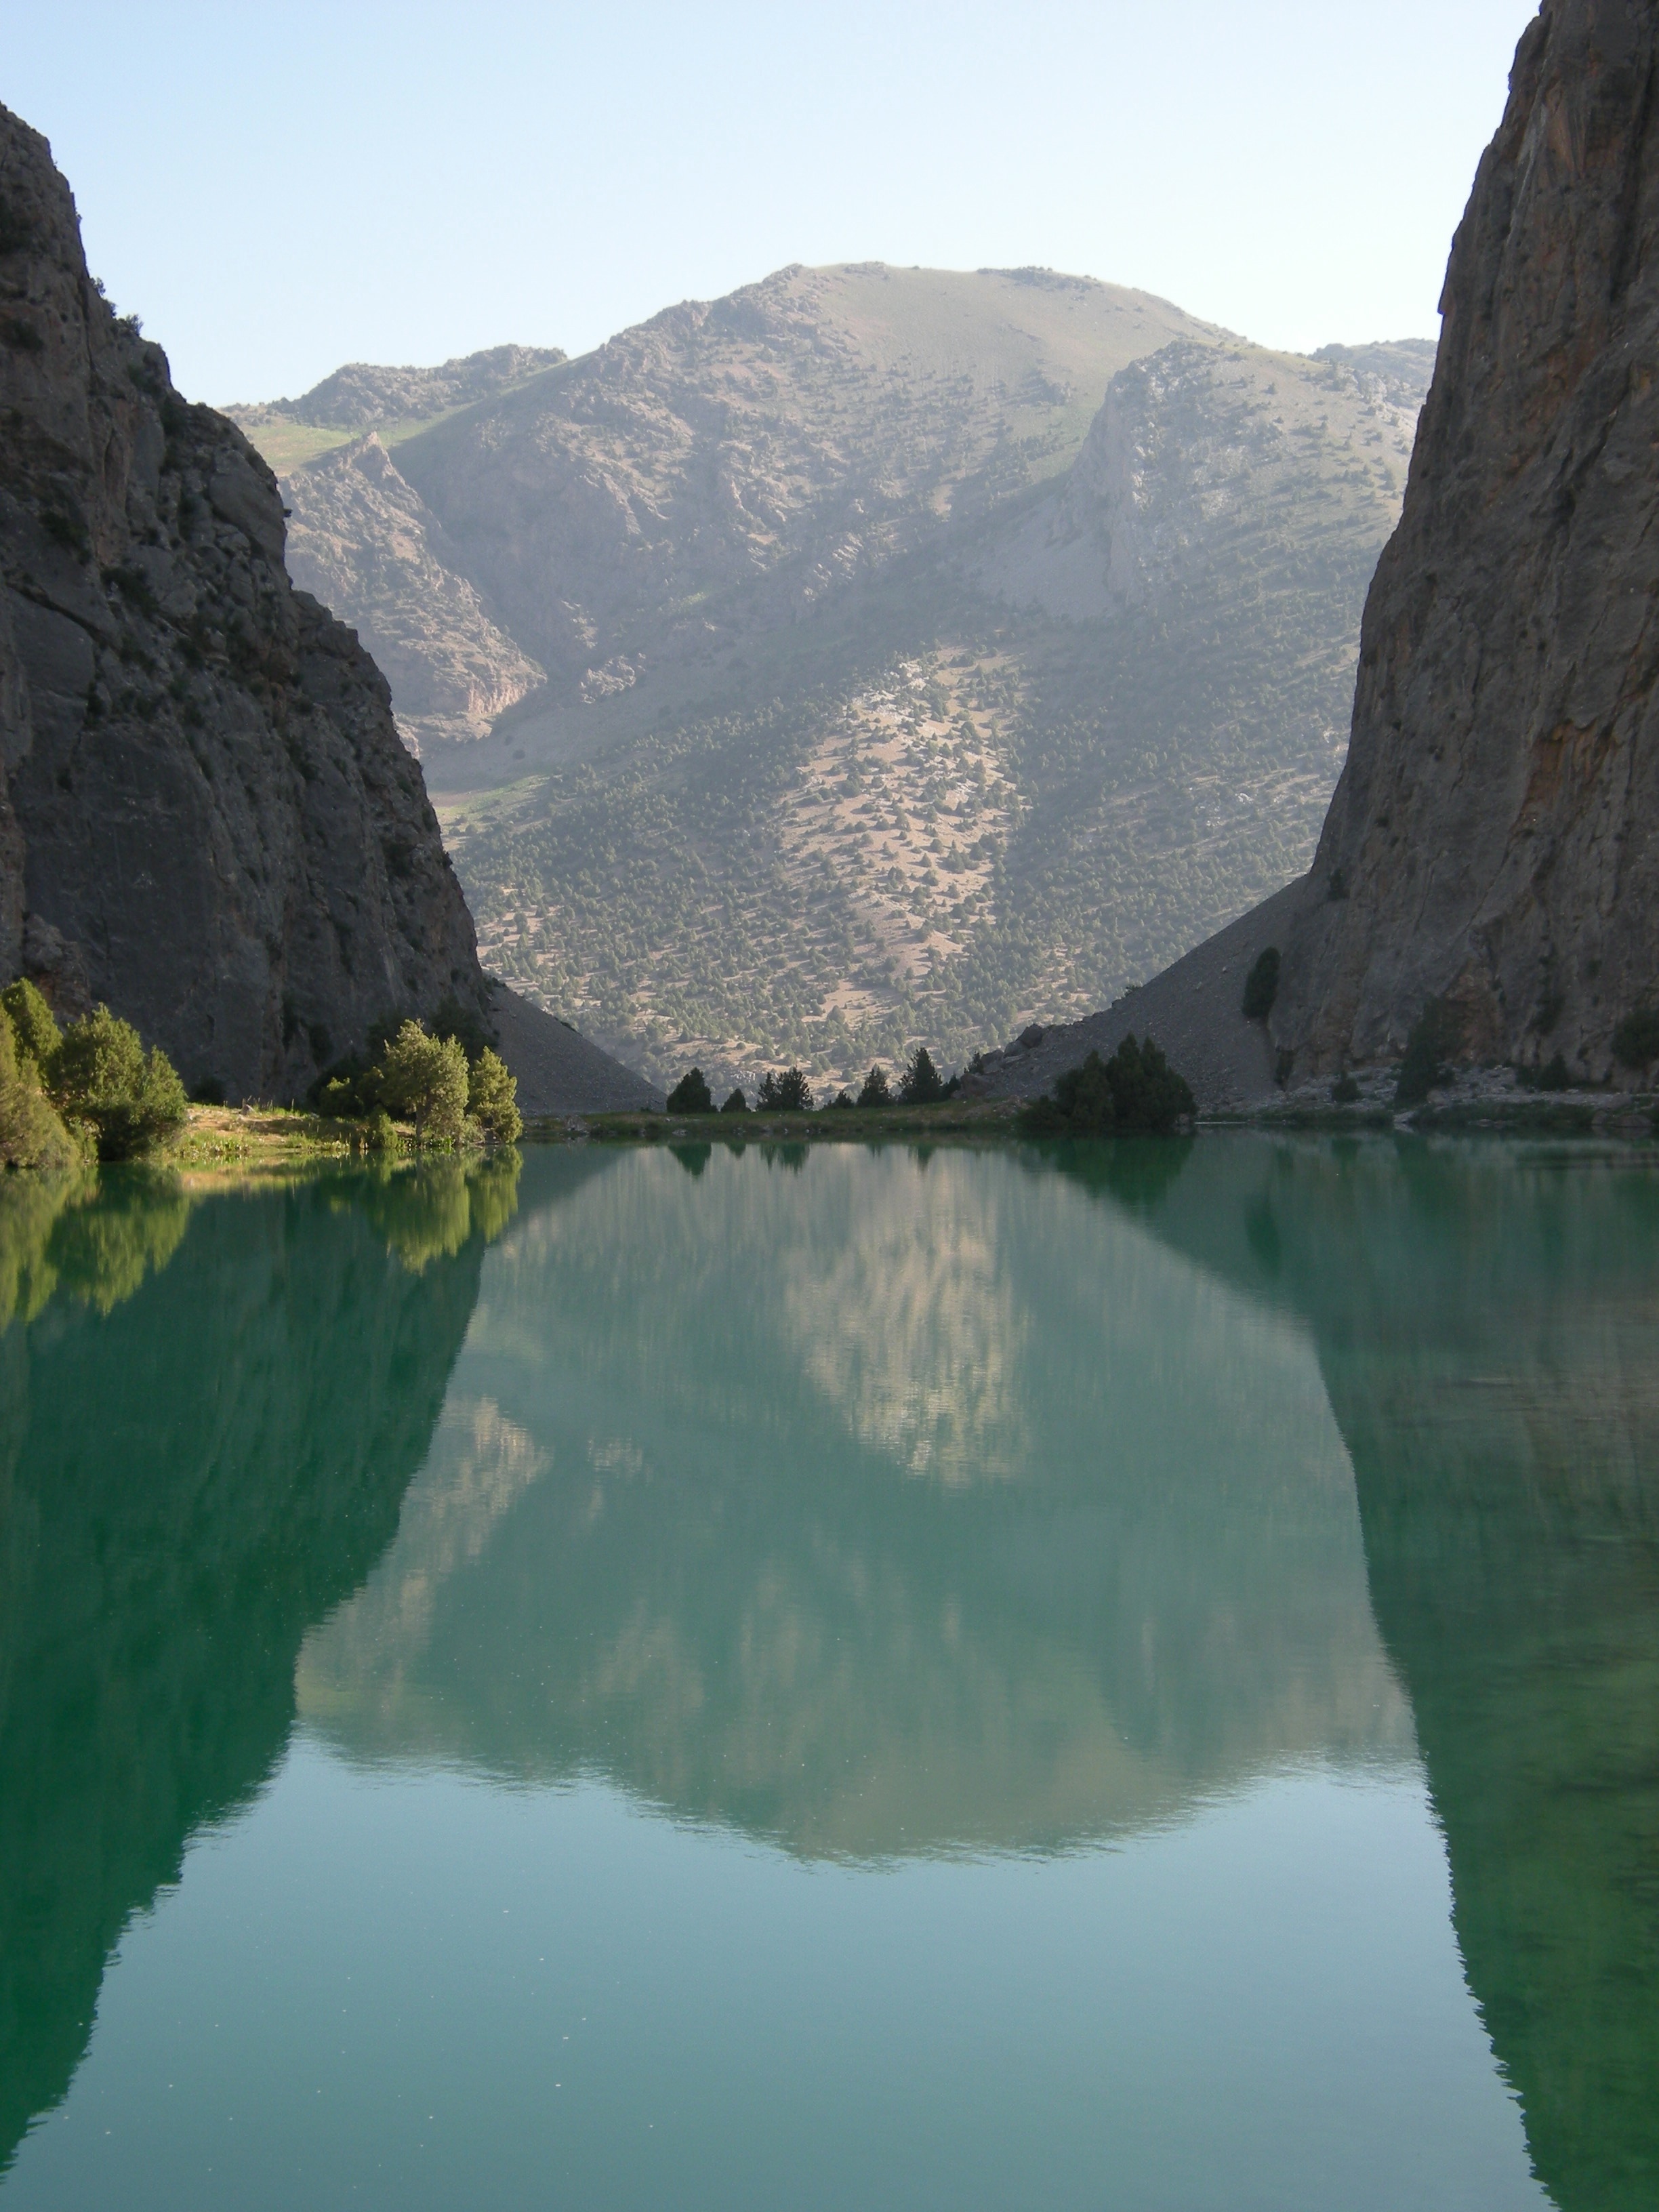
water, nature, mountain, lake, river, valley, mountain range, reflection, fjord, reservoir, body of water, loch, crater lake, landform, tarn, mountainous landforms